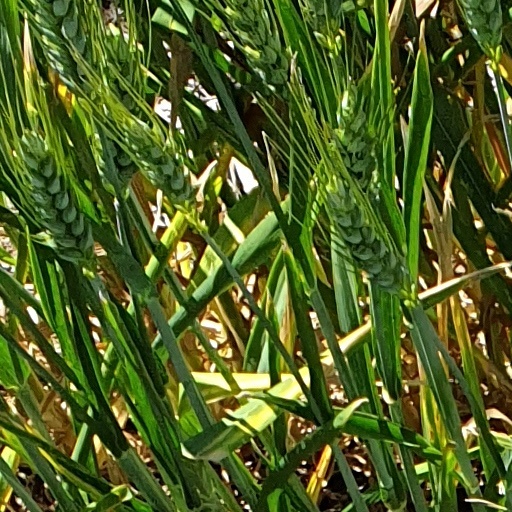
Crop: wheat